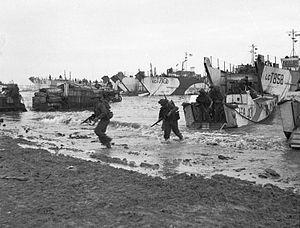
Gold Beach est le nom de code d'une des cinq plages du débarquement de Normandie le 6 juin 1944. Elle est située entre Asnelles et Ver-sur-Mer sur la côte occidentale du Calvados. Environ 25 000 hommes y ont débarqué le jour J. La plage, confiée aux Britanniques du 30ᵉ corps était divisée en quatre secteurs : Item, Jig, King et How mais ce dernier n'a pas été utilisé. Les objectifs ont été majoritairement remplis, une contre-attaque allemande fut même repoussée vers 16 h 30.